Eddie Jordan (basketball)

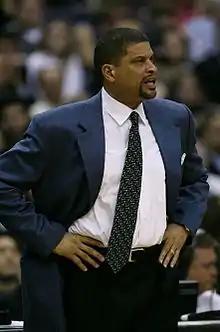
Jordan in 2007

Edward Montgomery Jordan (born January 29, 1955) is an American former professional basketball player and coach. He formerly served as head coach of the Philadelphia 76ers, Washington Wizards, and Sacramento Kings in the National Basketball Association (NBA). He was also head coach for three seasons at Rutgers University.